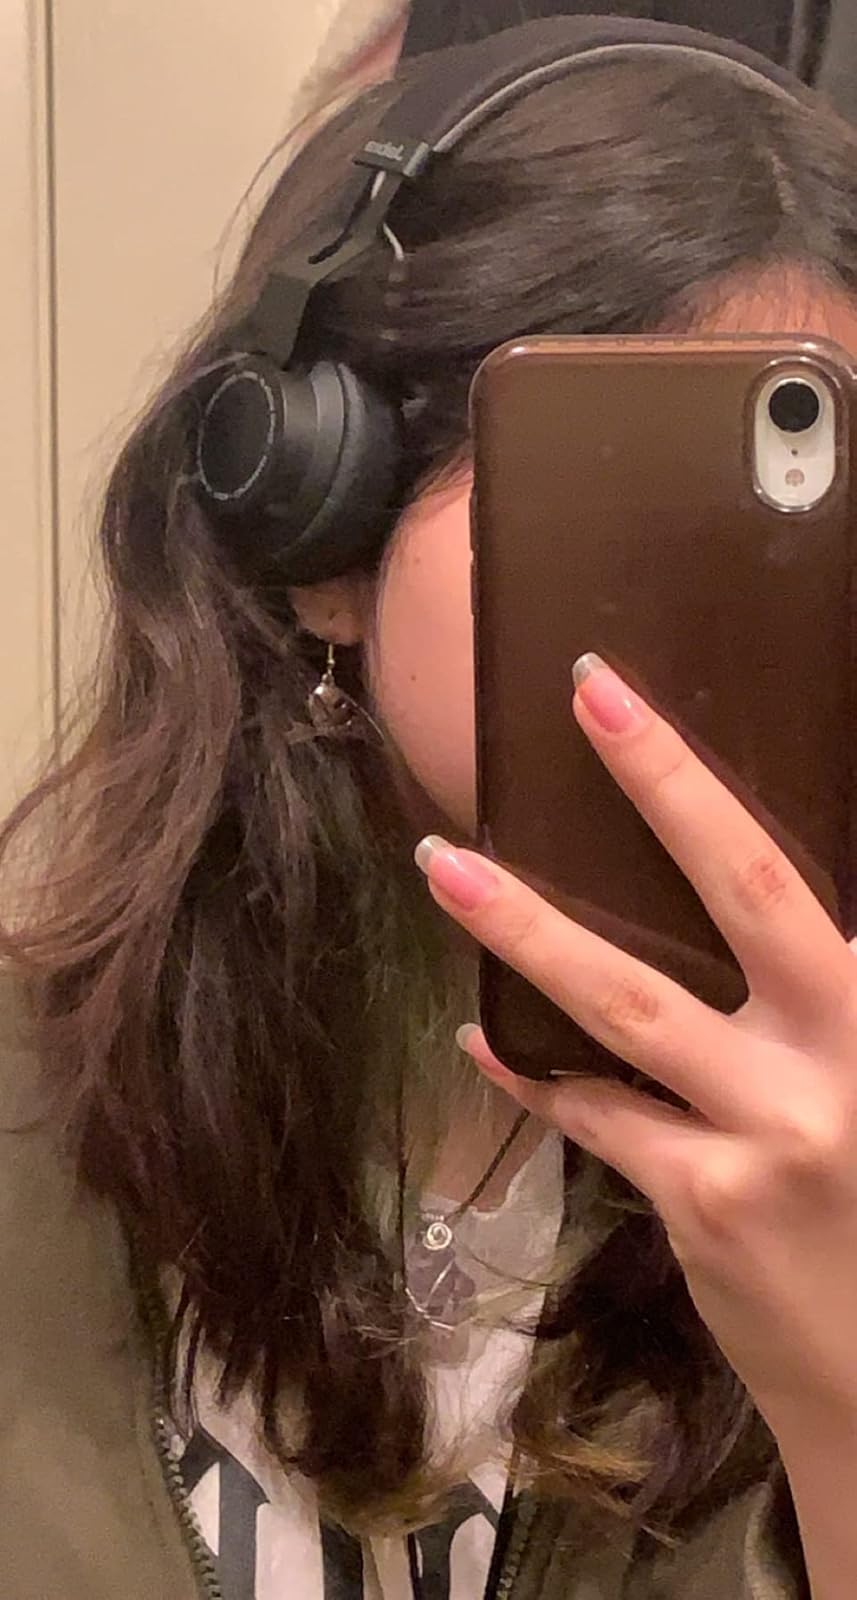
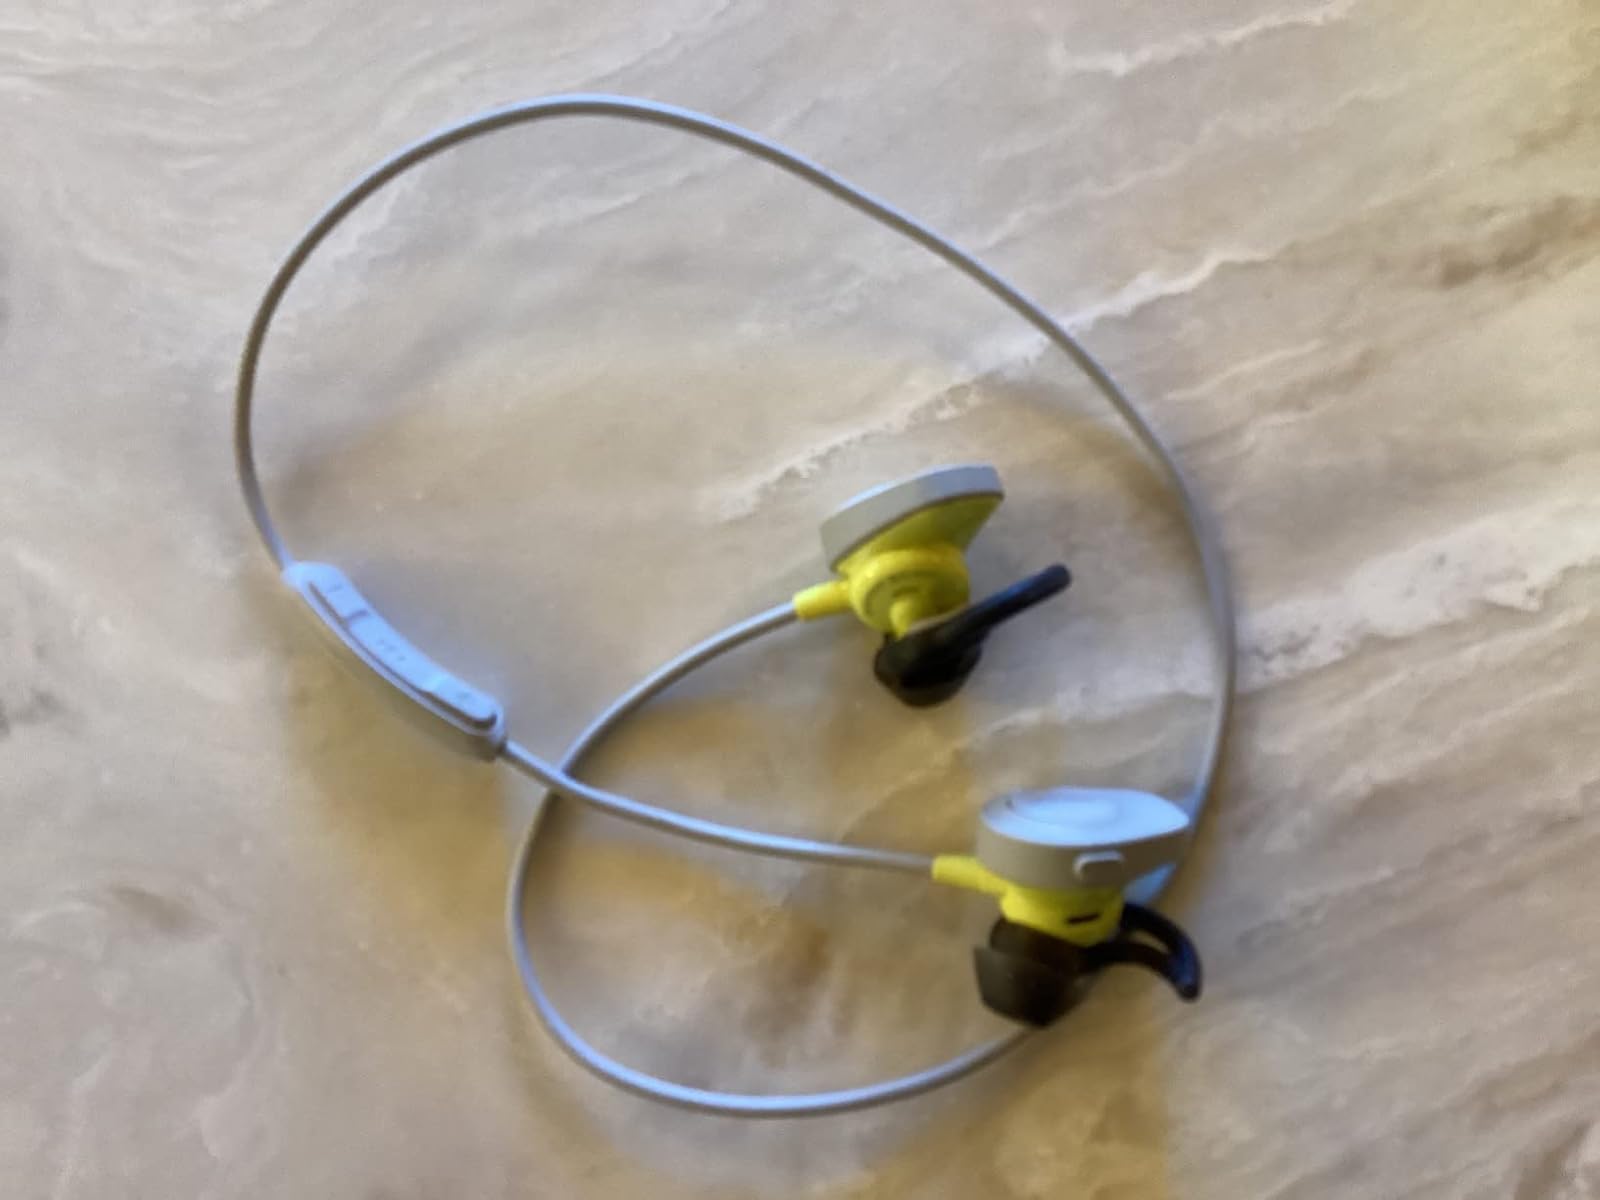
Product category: headphones
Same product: no